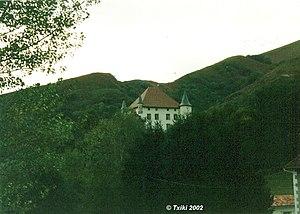
Chateau ""Etxauz"" à Saint-Étienne-de-Baïgorry Pyrénées-Atlantiques)."
Cet article recense de manière non exhaustive les châteaux, maisons fortes, mottes castrales, situés dans le département français des Pyrénées-Atlantiques. Il est fait état des inscriptions et classements au titre des monuments historiques.
Le château d'Etchauz est situé sur la commune de Saint-Étienne-de-Baïgorry, dans le département des Pyrénées-Atlantiques. C'est le berceau de la famille d'Eschaux seigneurs de Baïgorry.
Cet article recense une partie des monuments historiques des Pyrénées-Atlantiques, en France.